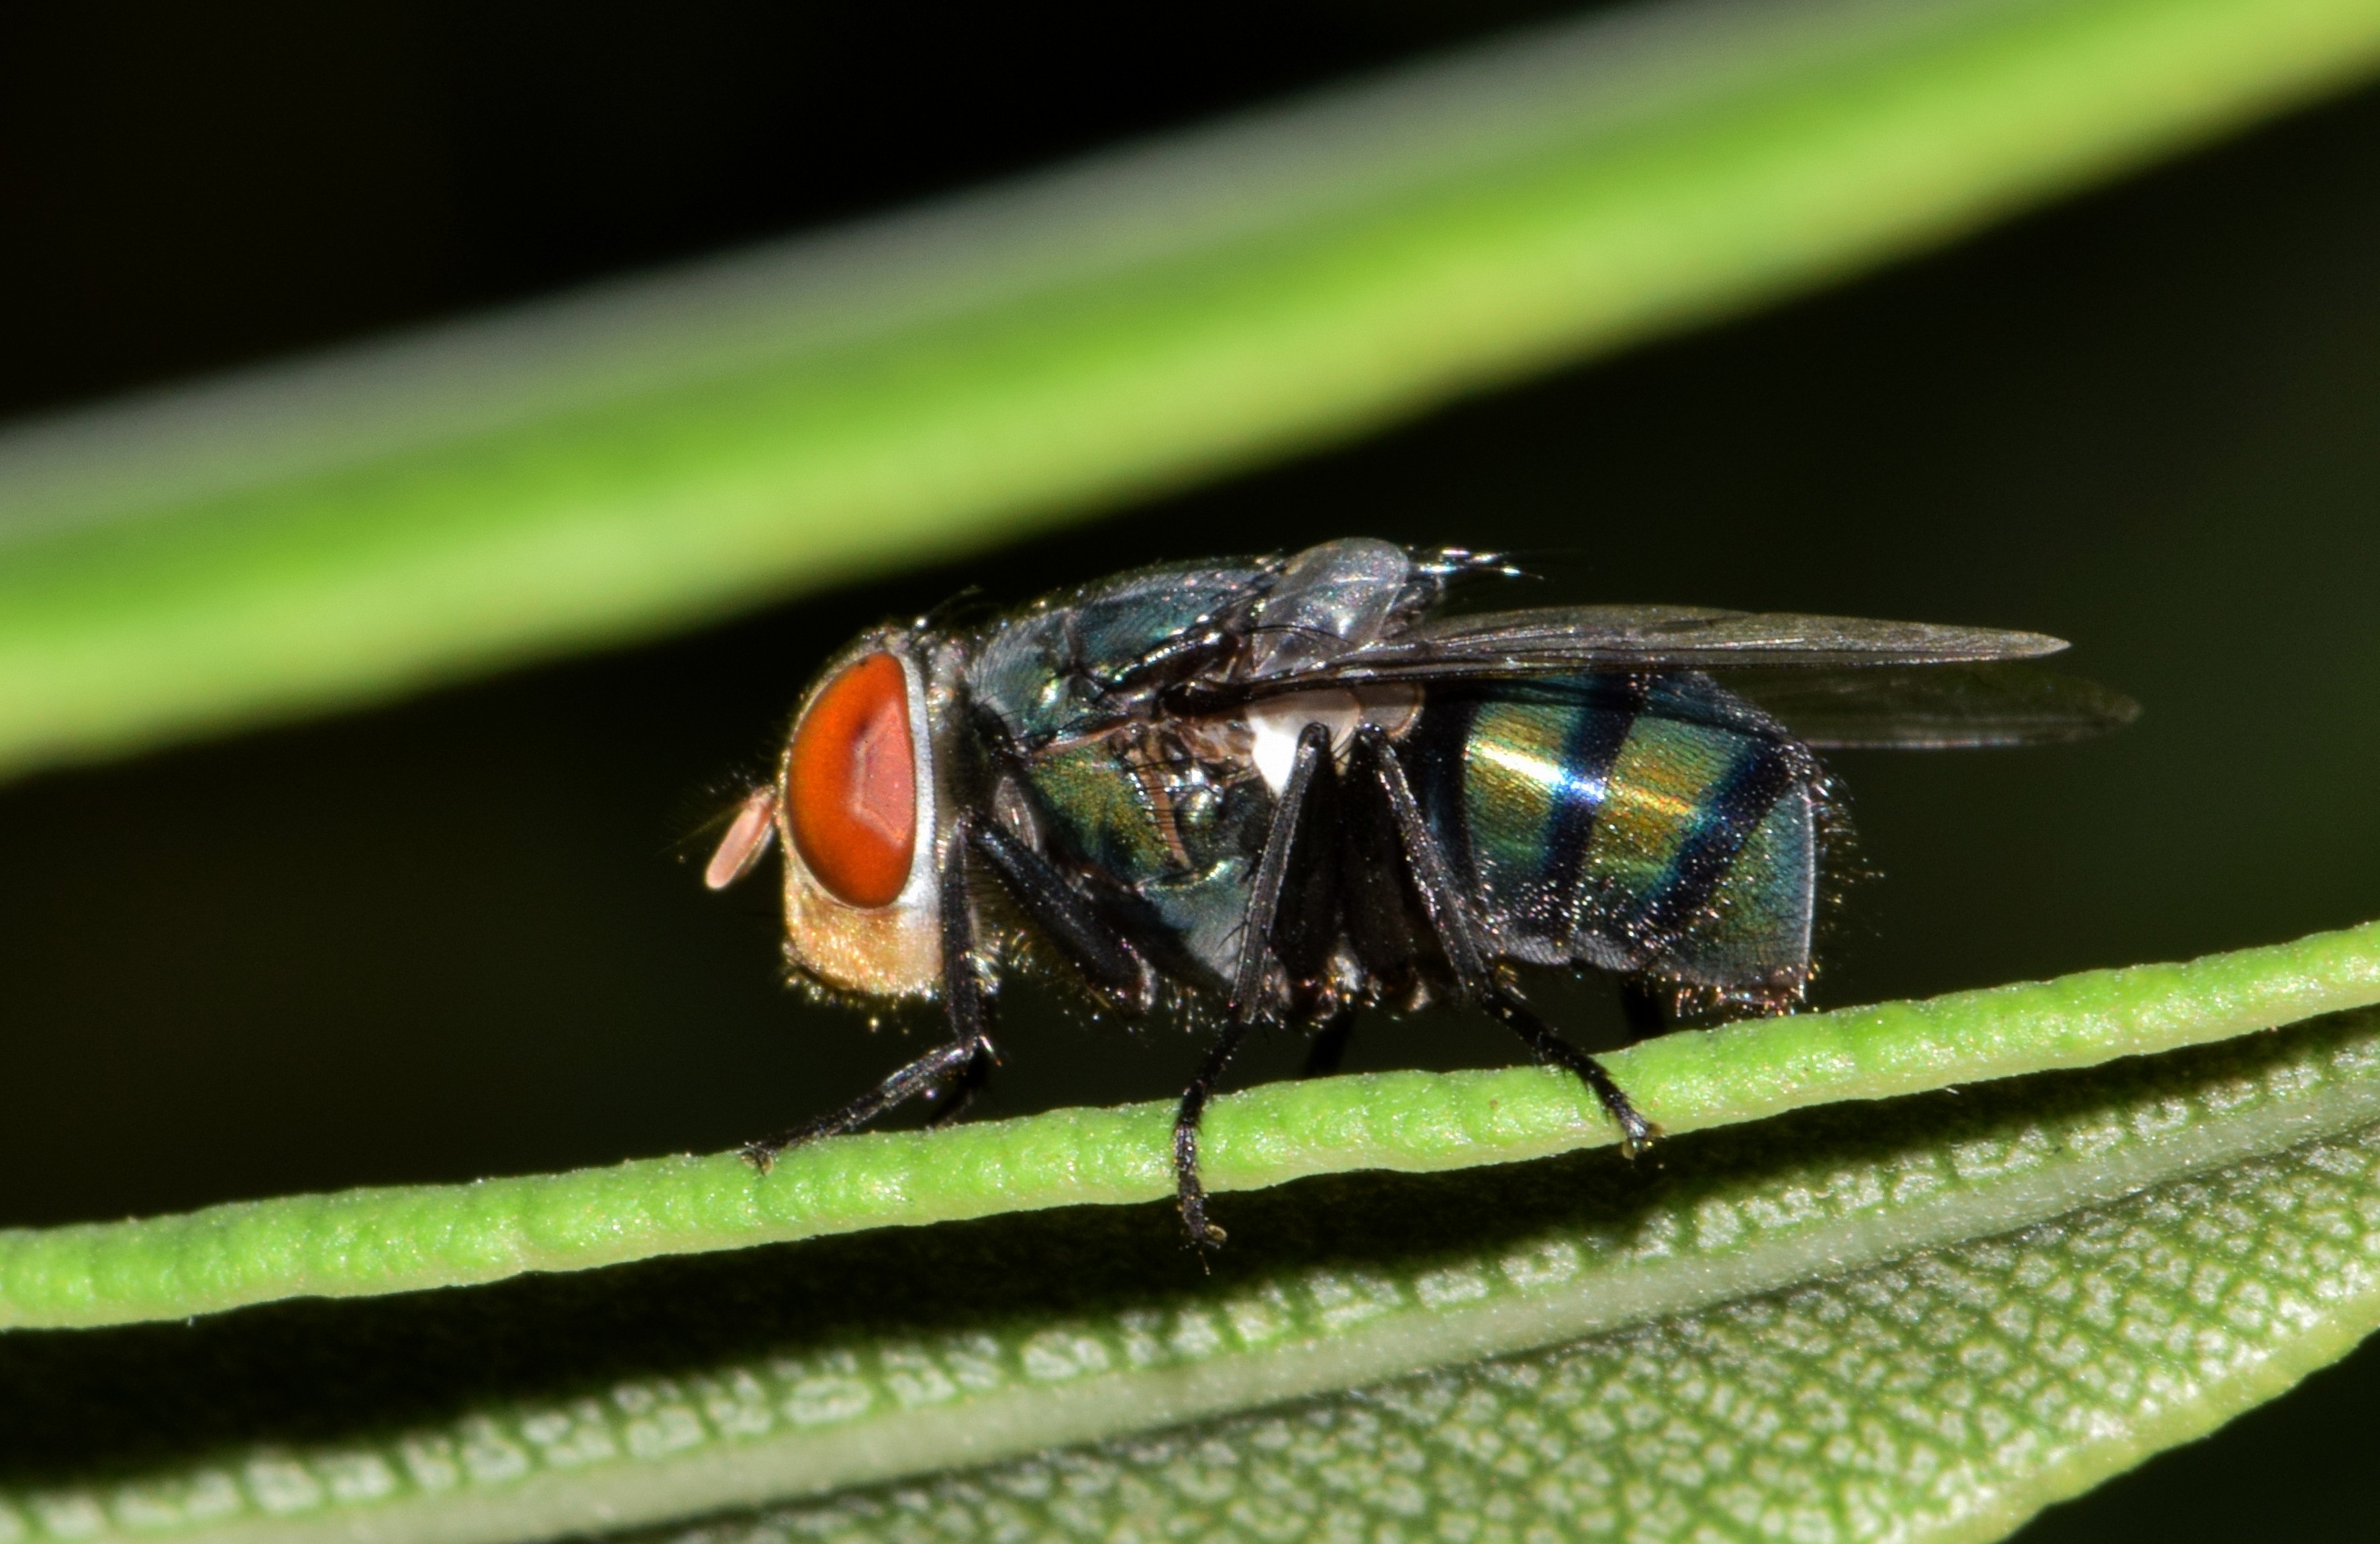
nature, photography, leaf, animal, fly, green, insect, biology, small, fauna, invertebrate, close up, entomology, wings, creature, pest, diptera, housefly, macro photography, arthropod, winged insect, flying insect, leaf beetle, insectoid, pesky, plant stem, true bugs